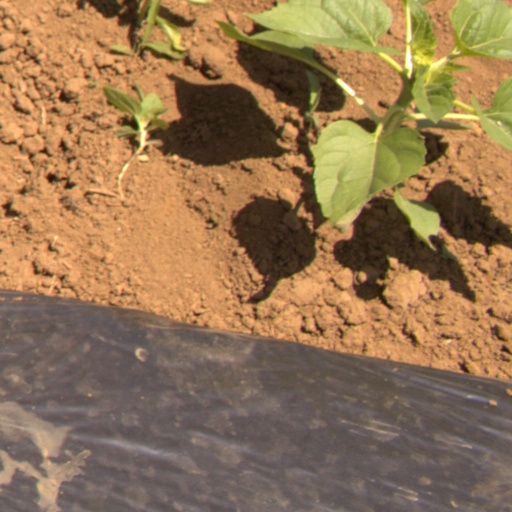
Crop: Jerusalem artichoke